Malmstrom Air Force Base

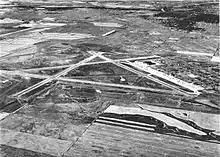
Oblique aerial photo of Great Falls AAB, looking south-westward, about 1944

At Great Falls, P-39 Airacobras, C-47 Skytrains, B-25 Mitchells, and A-20 Havocs aircraft arrived by rail and were assembled on base, along with others that were flown in by both military and Women Airforce Service Pilots (WASPs). These aircraft were later flown by U.S. pilots by way of the Northwest Staging Route through Canada, to Fairbanks, Alaska, and transferred to Soviet pilots who in turn flew them into Siberia via the Alaskan-Siberian Route (ALSIB). A total of of cargo containing aircraft parts, tools miscellaneous equipment, explosives and medical supplies were shipped through Great Falls Army Air Base to the Soviet Union.